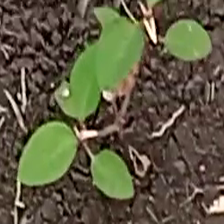
Weed species: Moti_dudhi(Euphorbia_geneculata_L)